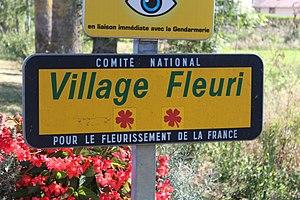
Panneaux Village Fleuri avec 2 fleurs à Saint-Didier-d'Aussiat.
Saint-Didier-d'Aussiat est une commune française située dans le département de l'Ain, en région Auvergne-Rhône-Alpes.